Luis Redondo

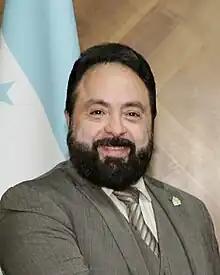
Redondo in 2023

Luis Rolando Redondo Guifarro (born 20 January 1973) is a Honduran politician and engineer, serving as deputy and current disputed president of the National Congress of Honduras since 25 January 2022.